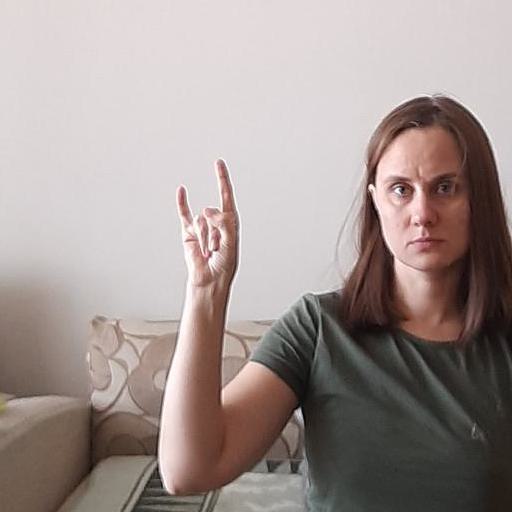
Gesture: rock